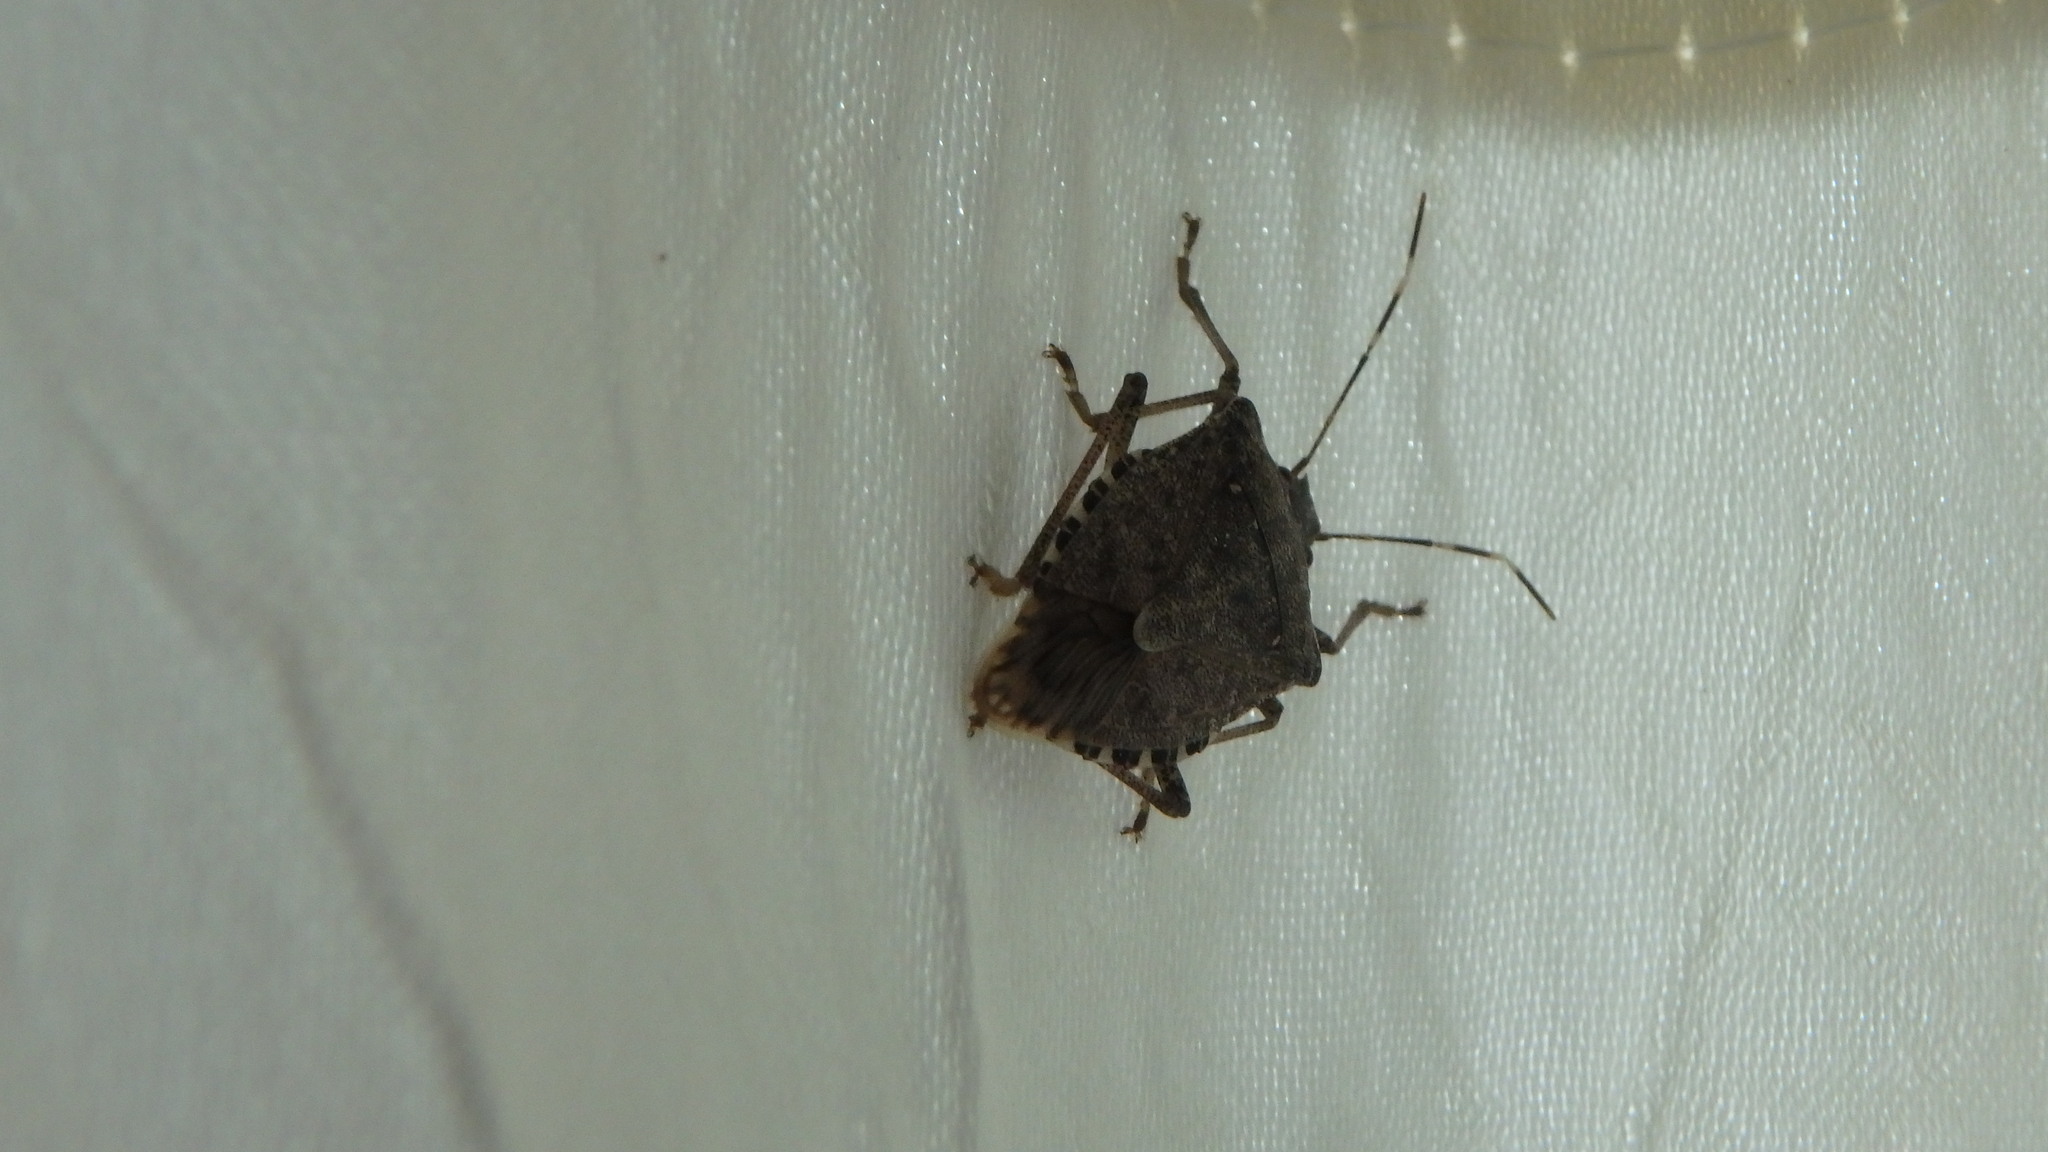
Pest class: stink_bug